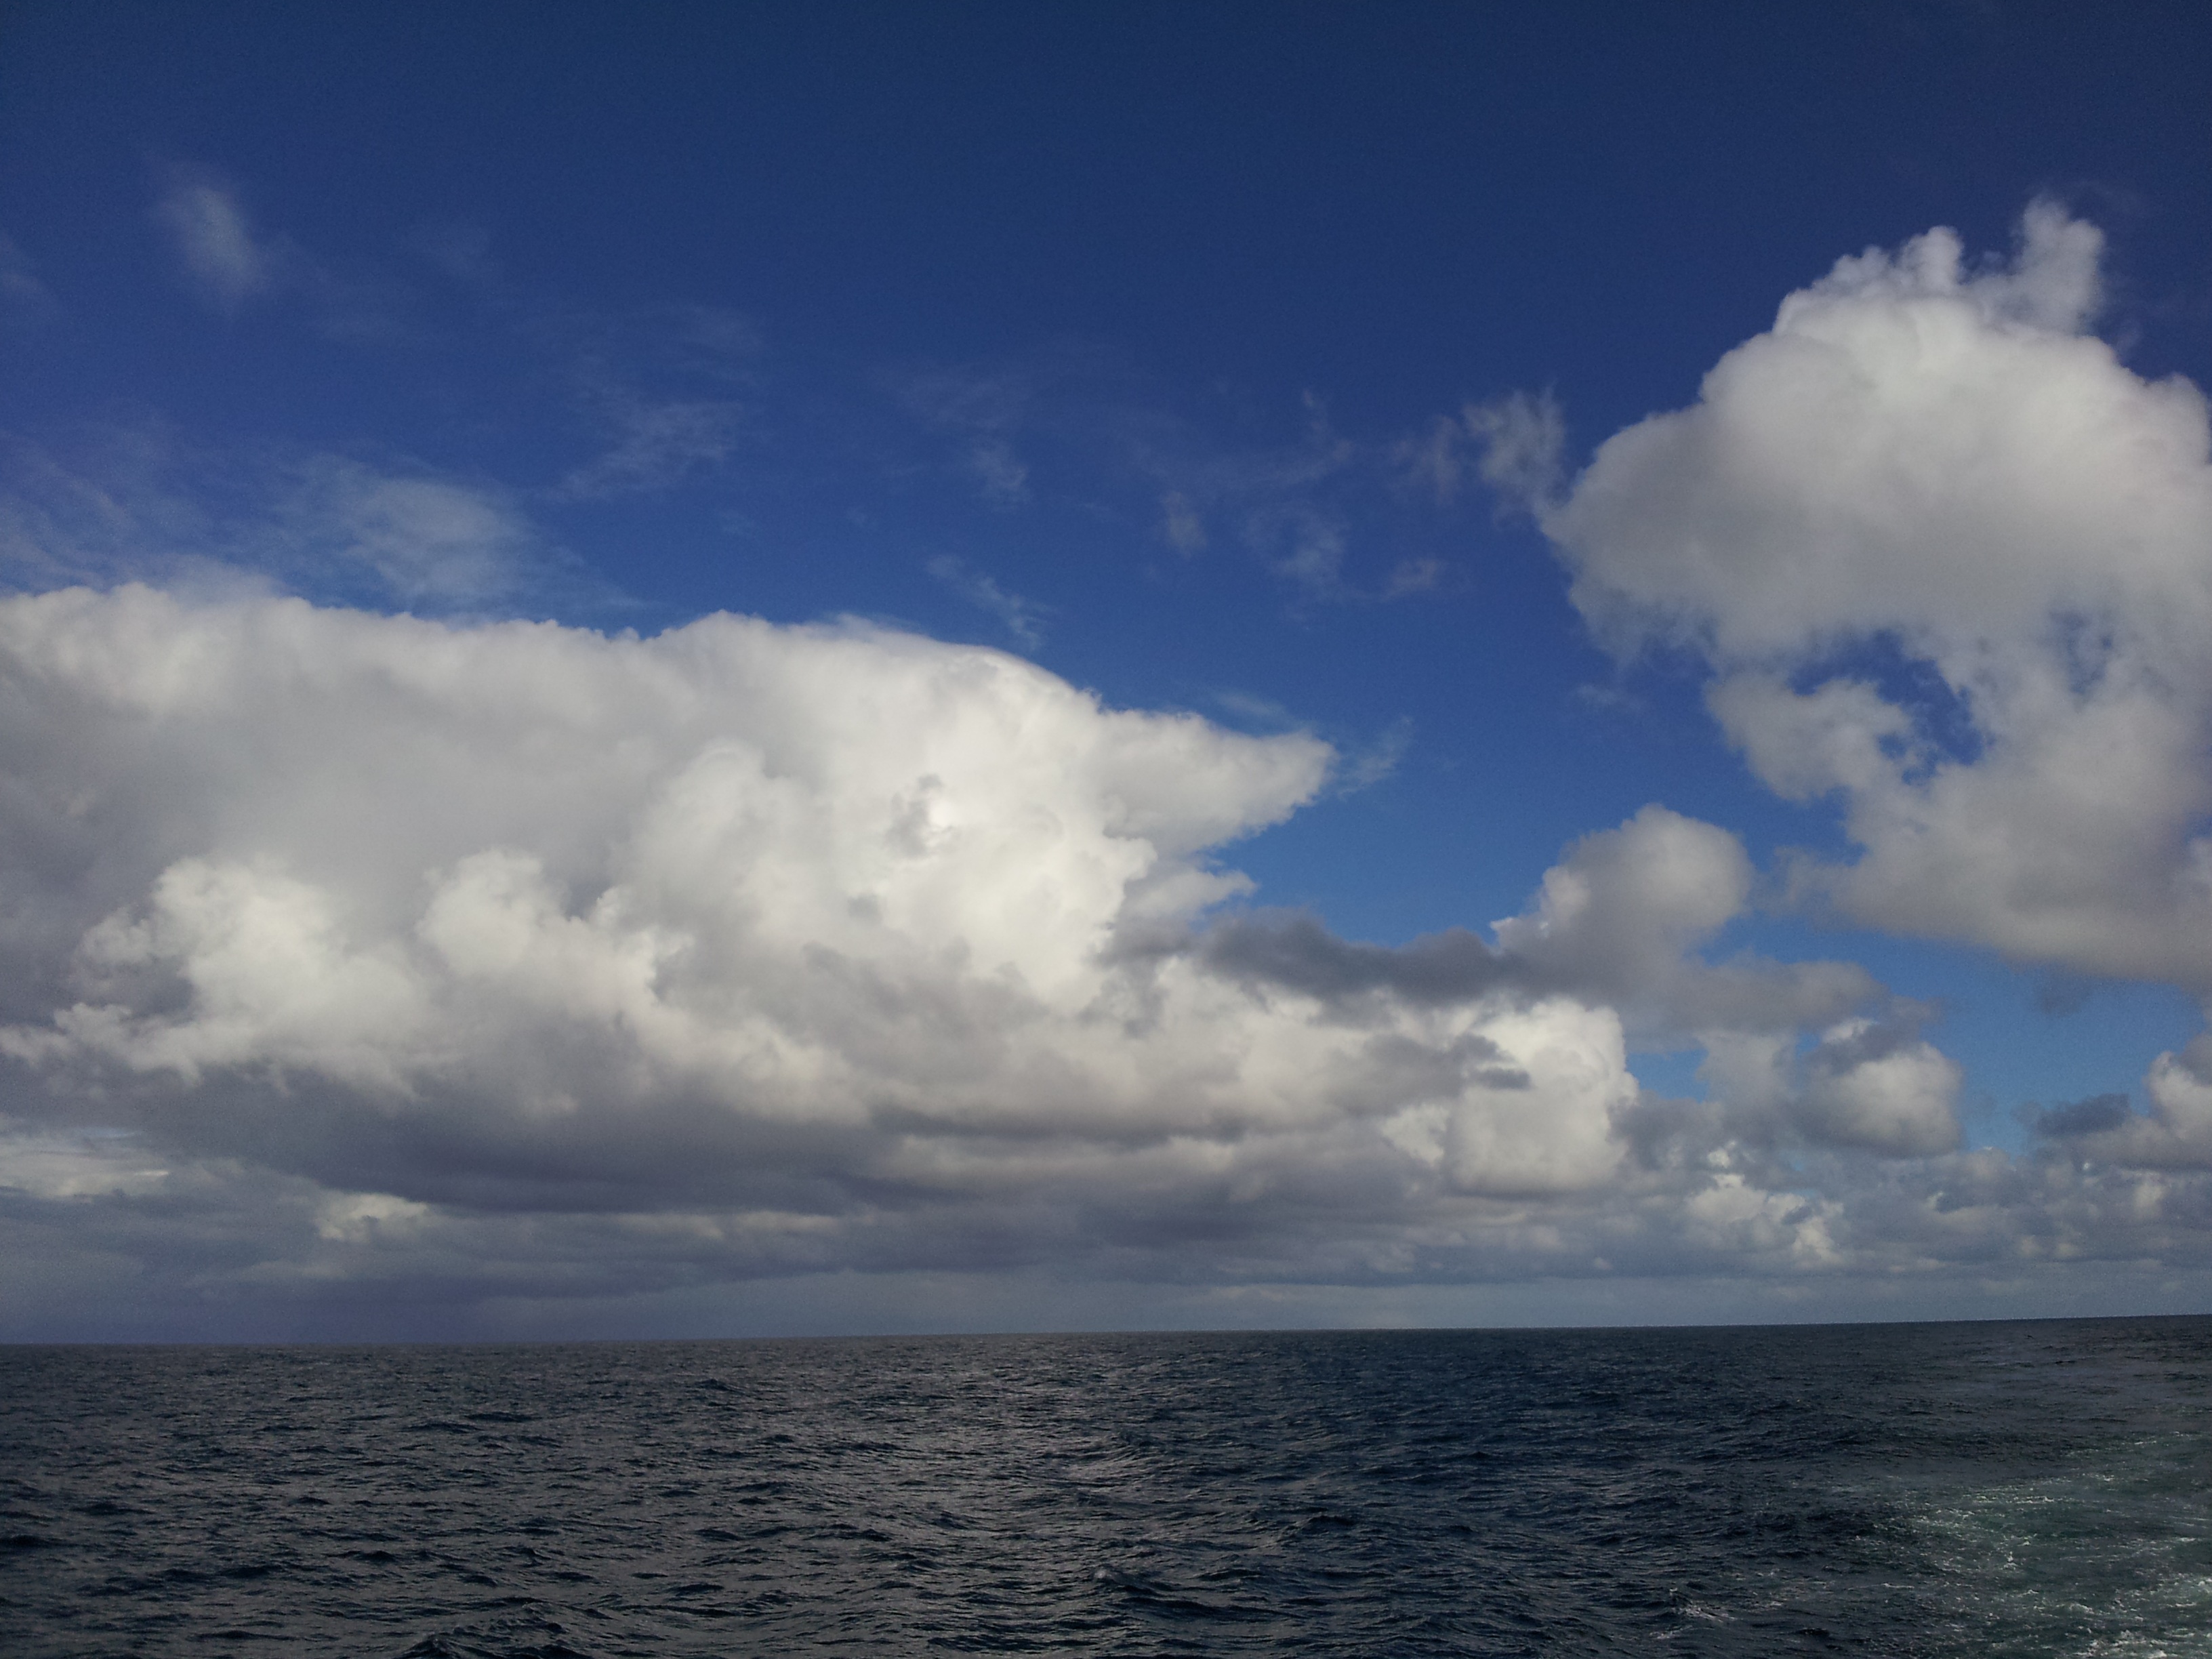
sea, coast, ocean, horizon, cloud, sky, wave, weather, cumulus, chile, antarctica, patagonia, meteorological phenomenon, magellan, atmosphere of earth, wind wave